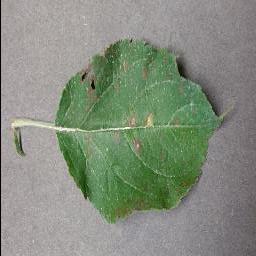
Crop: apple
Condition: cedar_rust